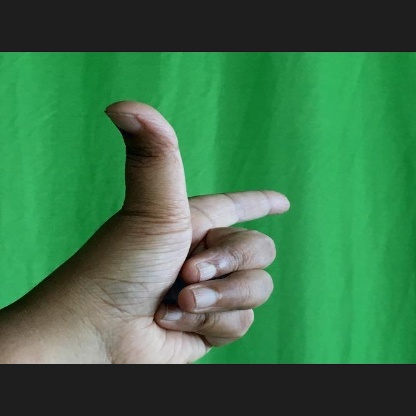
Mudra: Chandrakala